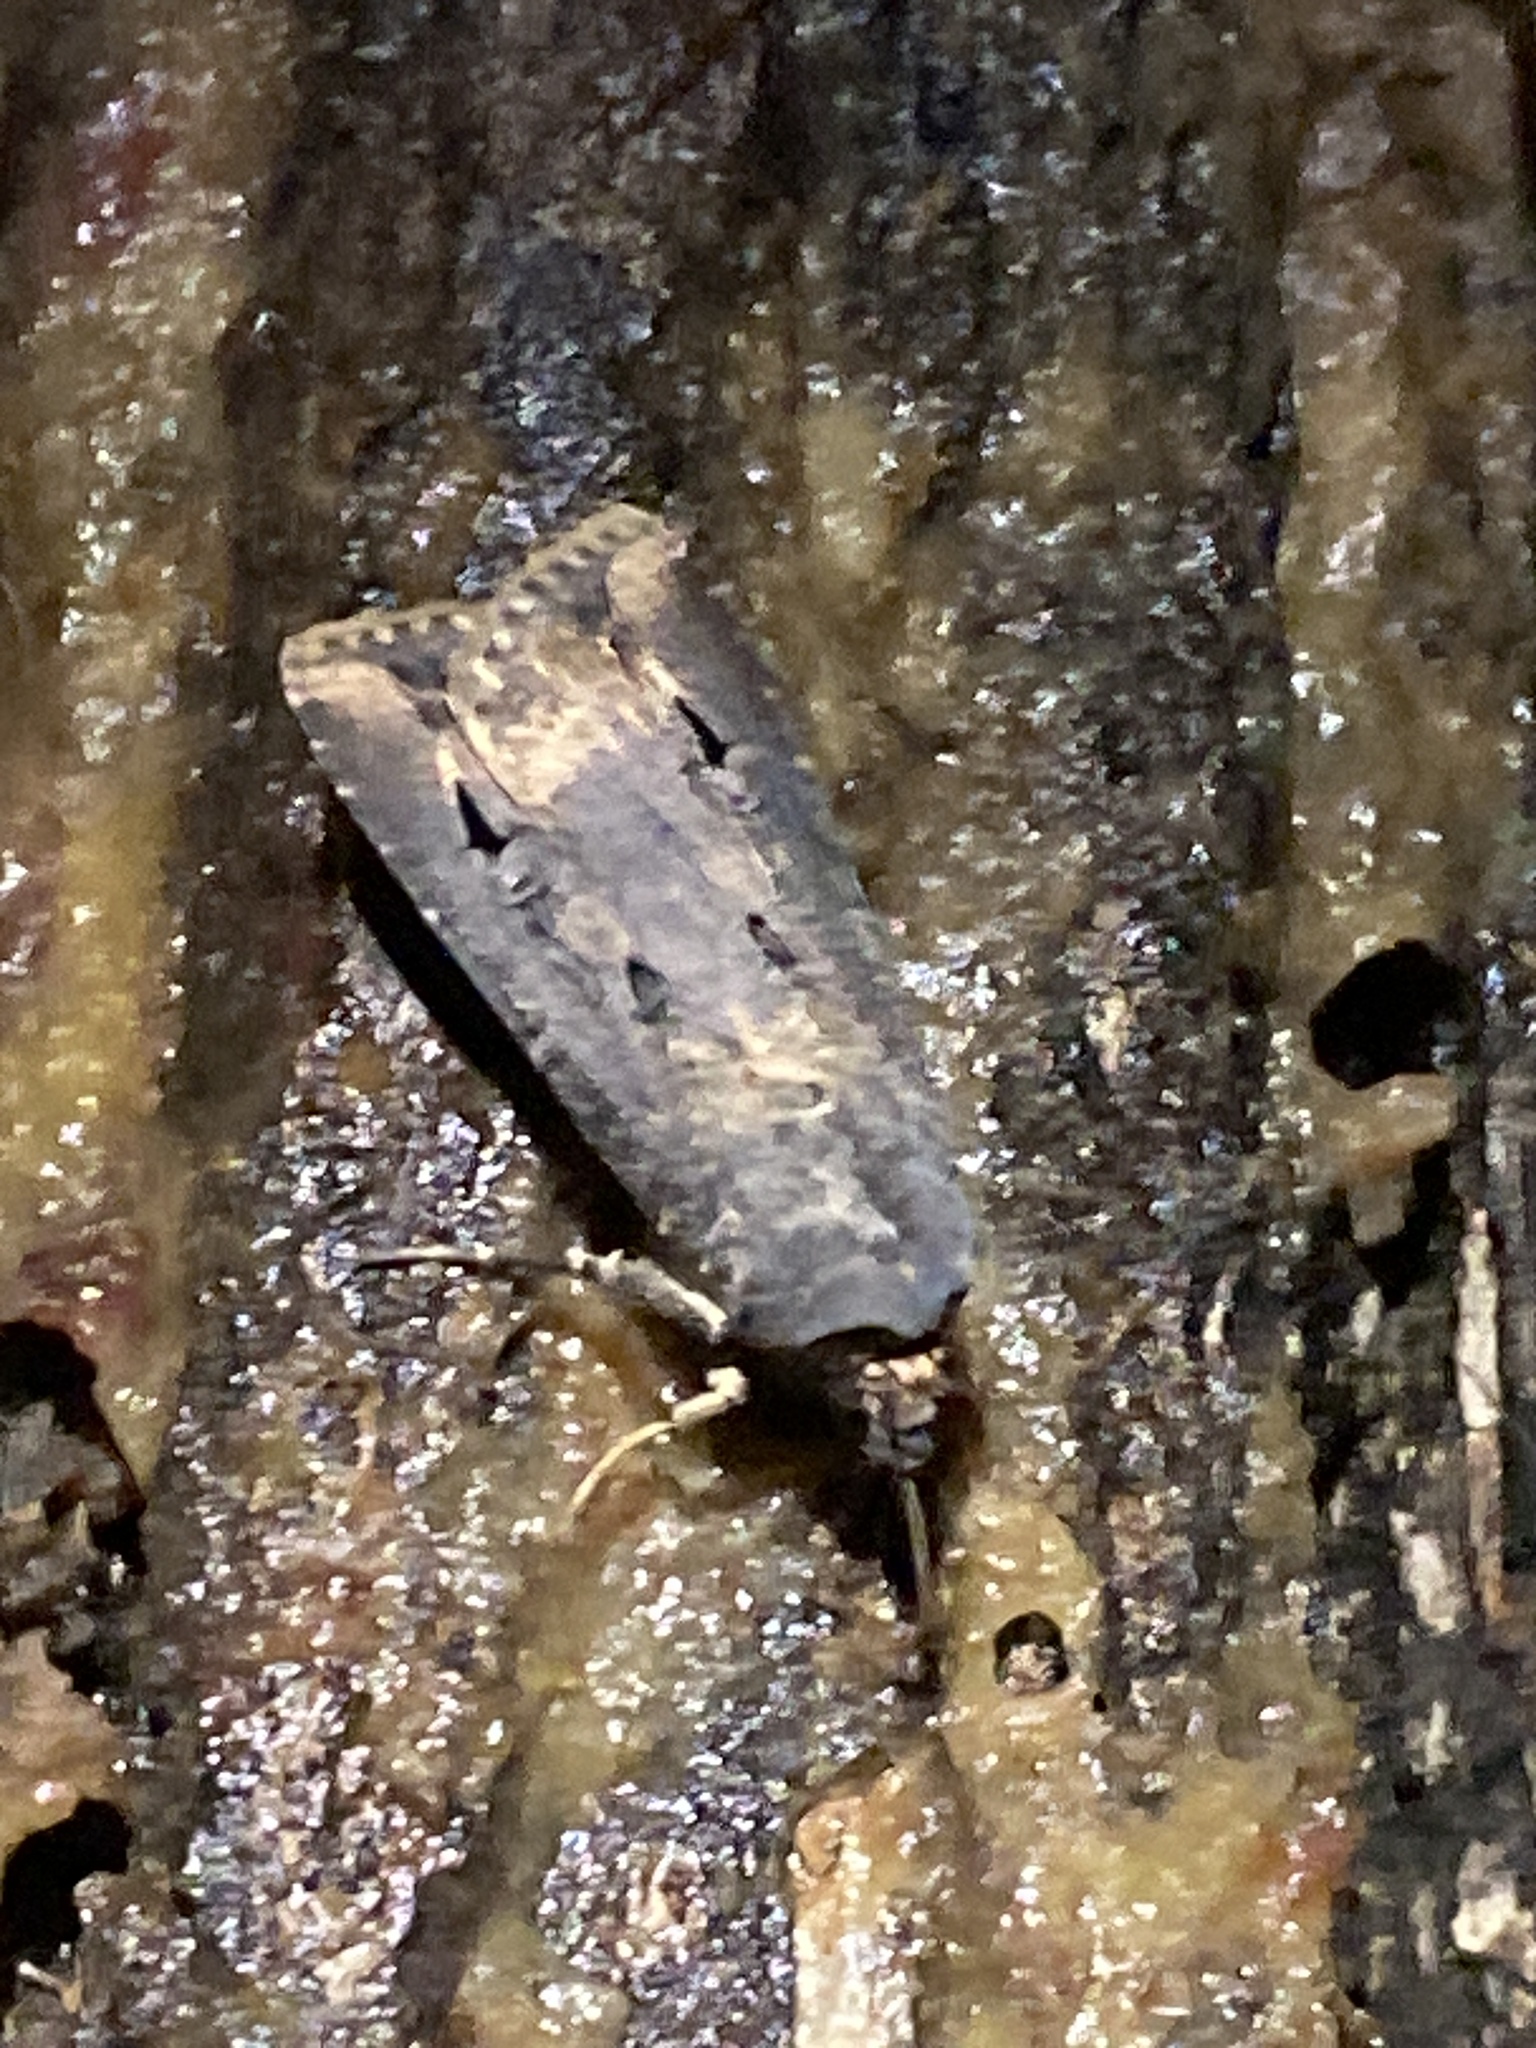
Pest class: cutworms